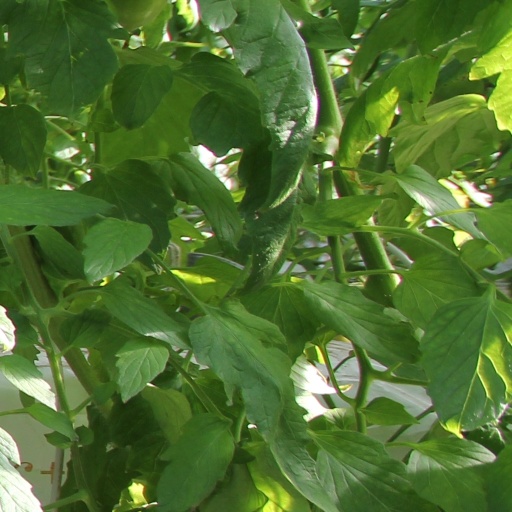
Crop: tomato